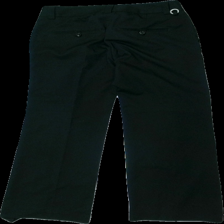
View: back
Type: Trousers
Category: Ladies
Brand: Stockhlm
Colors: Black
Material: 62% Polyester 38% Cotton
Cut: Regular
Damage: damaged seam
Damage location: bottom right
Price range: 100-150
Recommended usage: Reuse
Description: Black suit trousers